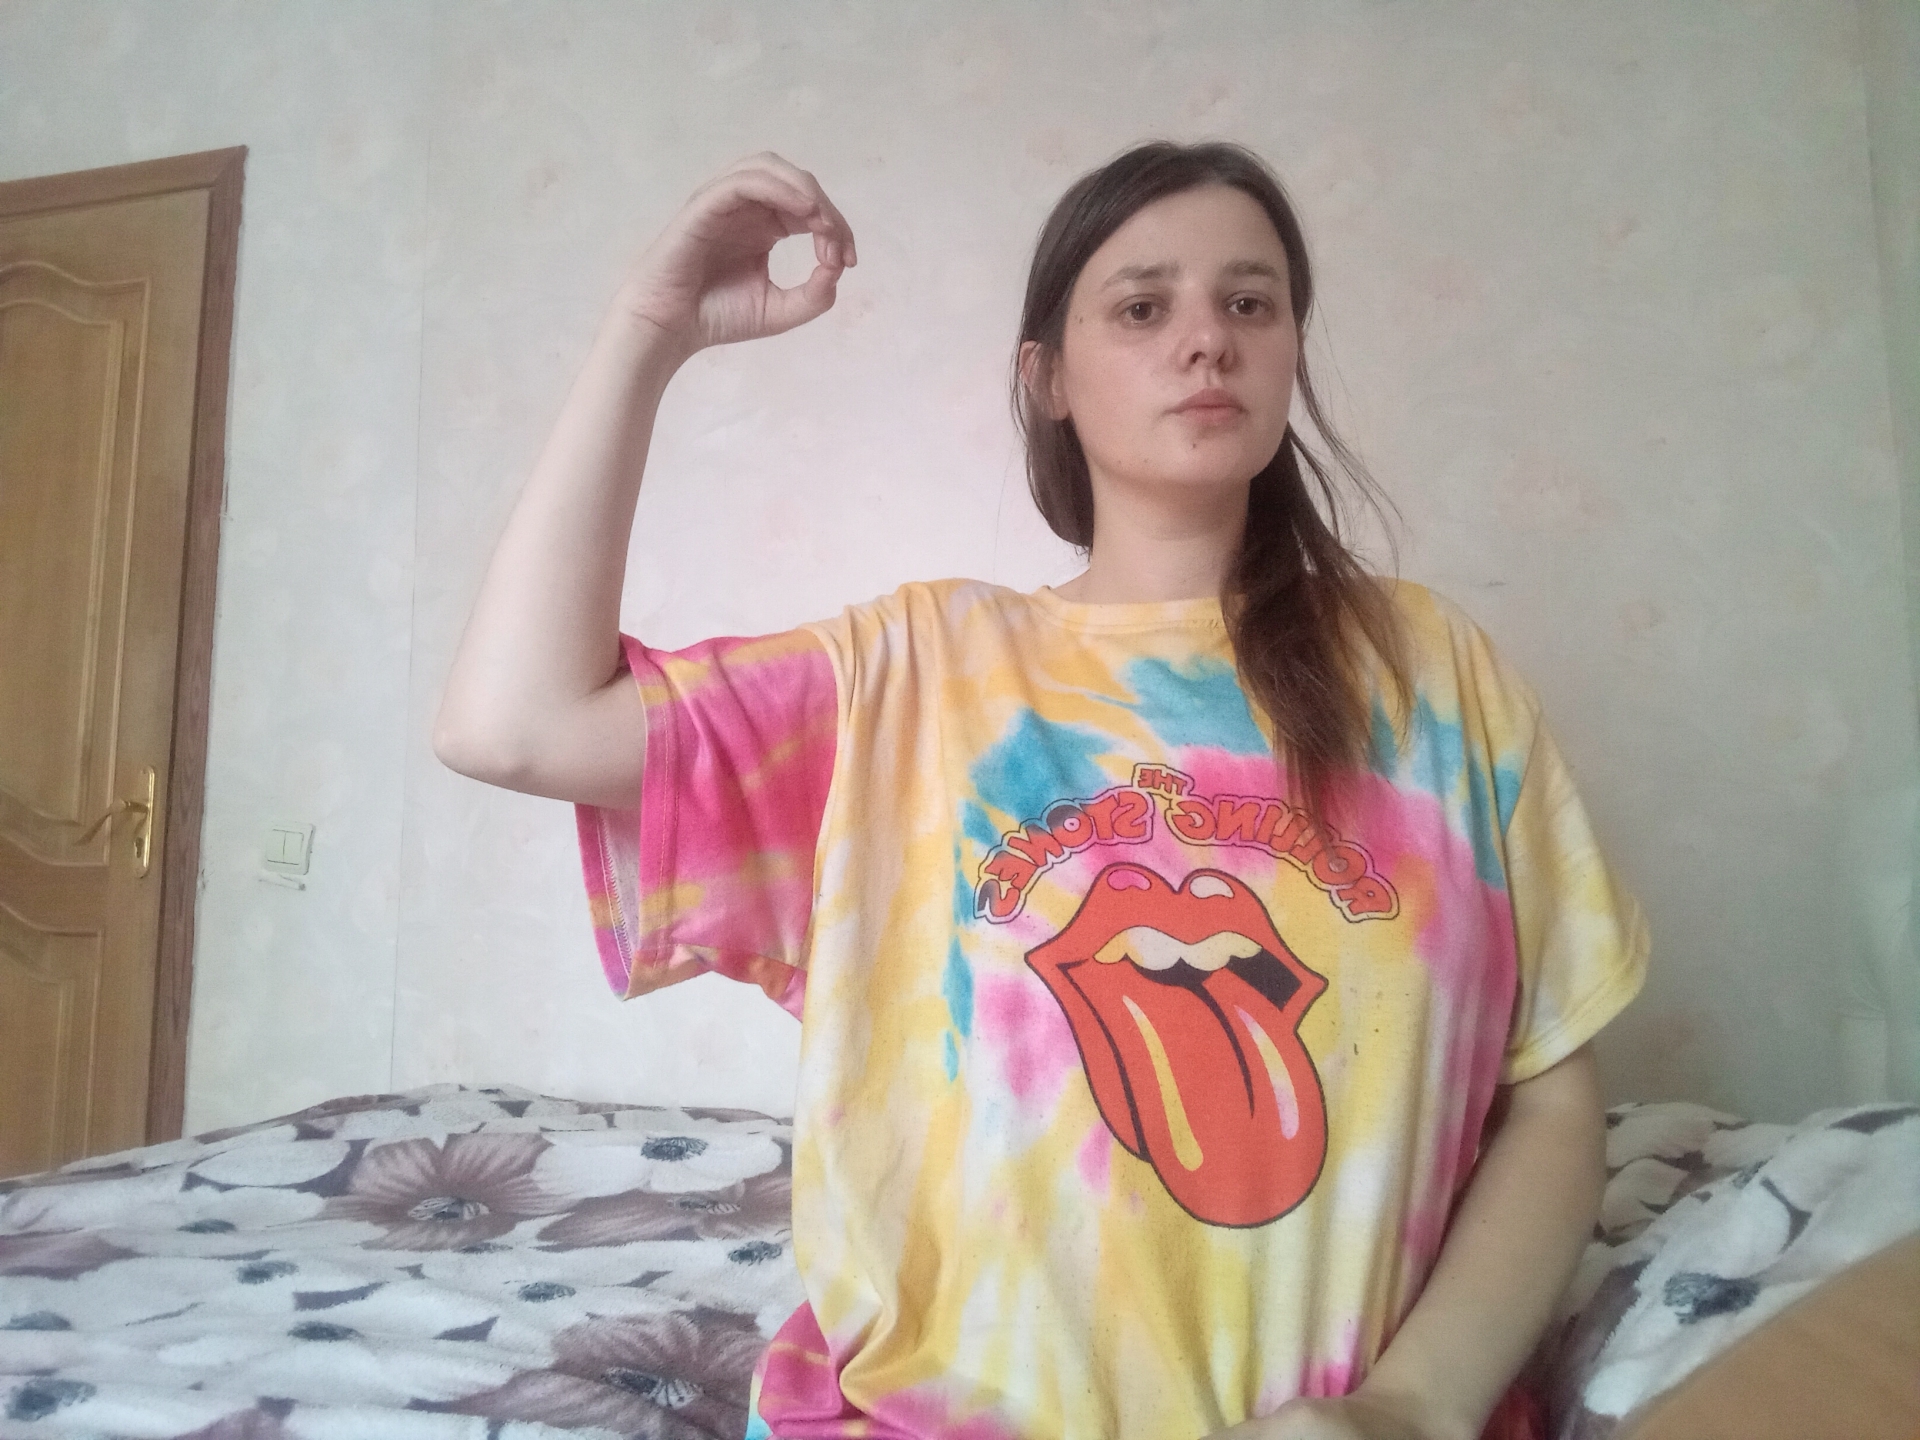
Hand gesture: grip